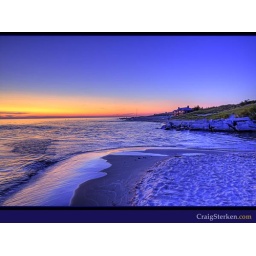
Sunset over Lake Michigan in front of the beach house in Ludington State Park